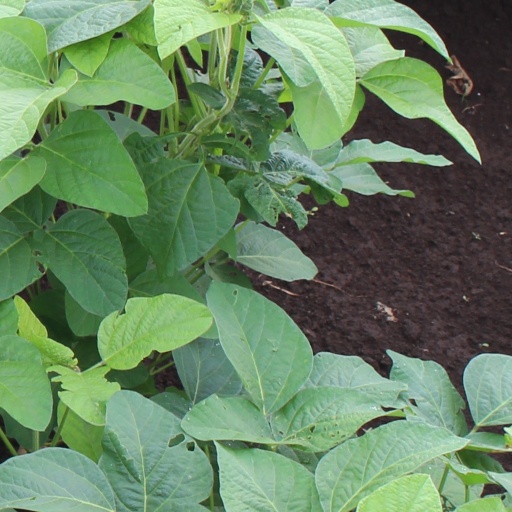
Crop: soybean